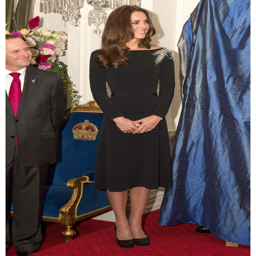
for a reception noble person chose an elegant black dress by one of her favorite designers , fashion designer .